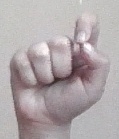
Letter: fa